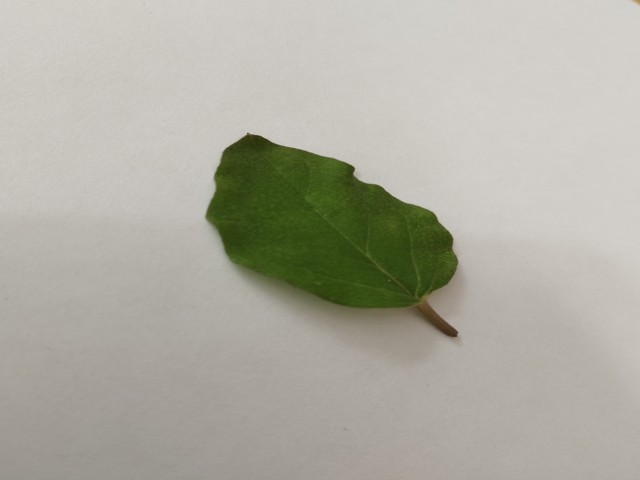
Plant: punarnava